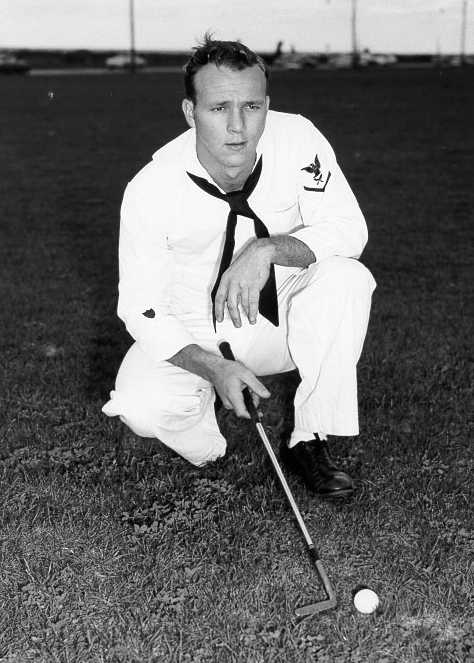
อาร์โนลด์ พาล์มเมอร์

| ชื่อ = อาร์โนลด์ พาล์มเมอร์
| image = YN3ArnoldPalmer.jpg
| ชื่อเต็ม = อาร์โนลด์ ดาเนียล พาล์มเมอร์
| ฉายา = เดอะ คิง
| วันเกิด = 10 กันยายน ค.ศ. 1929
| เมืองที่เกิด = แลทโรบ, รัฐเพนซิลเวเนีย ,
| ประเทศที่เกิด = สหรัฐอเมริกา
| death_date = nowrap|
| เมืองที่เสียชีวิต = พิตต์สเบิร์ก, รัฐเพนซิลเวเนีย,
| ประเทศที่เสียชีวิต = สหรัฐอเมริกา
| ส่วนสูง = 5.10 นิ้ว
| น้ำหนัก =
| สัญชาติ = สหรัฐอเมริกา
| ภูมิลำเนา = แลทโรบ, รัฐเพนซิลเวเนียออร์แลนโด, รัฐฟลอริดา
| college = Wake Forest University
| เทิร์นโปร = 1954
| ทัวร์ = PGA Tour (joined 1955)Champions Tour (joined 1980)
| prowins = 94
| ชนะเลิศอาชีพ = #PGA Tour wins (62)|62 (Golfers with most PGA Tour wins|5th all time)
| champwins = #Senior PGA Tour wins (10)|10
| majorwins = #Major Championships|7
| masters = ชนะเลิศ: 1958, 1960, 1962, 1964
| usopen = ชนะเลิศ: 1960
| open = ชนะเลิศ: 1961, 1962
| pga = T2: 1964, 1968, 1970
| wghofid = 1001
| wghofyear = 1974
| รางวัล = PGA Tour#Money winners and most wins leaders|PGA Tourleading money winner
| ปี = 1958, 1960, 1962, 1963
| รางวัล = ผู้เล่นแห่งปีของ PGA Tour
| ปี = 1960, 1962
| รางวัล = Vardon Trophy
| ปี = 1961, 1962, 1964, 1967
| รางวัล = บ๊อบ โจนส์ อวอร์ดส์
| ปี = 1971
| รางวัล = Old Tom Morris Award
| ปี = 1983
| รางวัล = PGA Tour Lifetime Achievement Award|PGA Tour LifetimeAchievement Award
| ปี = 1998
| รางวัล = Payne Stewart Award
| ปี = 2000
หมวดหมู่:นักกอล์ฟชาวอเมริกัน